William Rowley (Royal Navy officer)

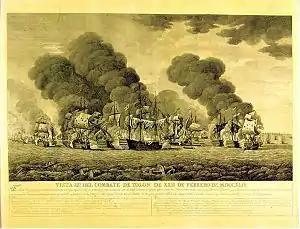
Rowley served as commander of the vanguard at the Battle of Toulon in February 1744

Rowley was recalled and appointed to command second-rate HMS "Barfleur" in 1741. Promoted to rear-admiral on 7 December 1743, he hoisted his flag in HMS "Barfleur" and distinguished himself by his determination as commander of the vanguard at the Battle of Toulon in February 1744 during the War of the Austrian Succession. Promoted to vice-admiral on 23 June 1744, he became Commander-in-Chief of the Mediterranean Fleet in August 1744 and successfully kept the Spanish and French fleets out of the Mediterranean area.